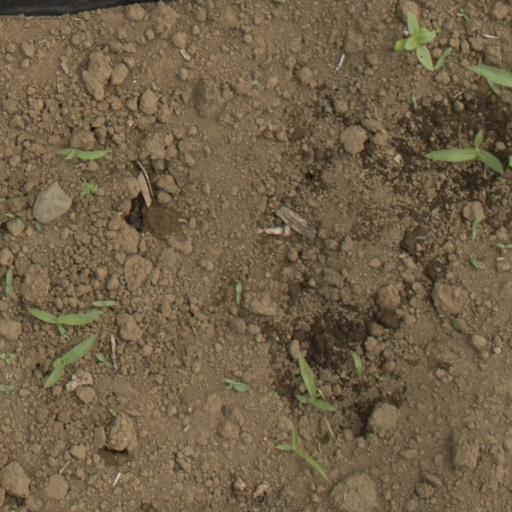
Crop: Jerusalem artichoke